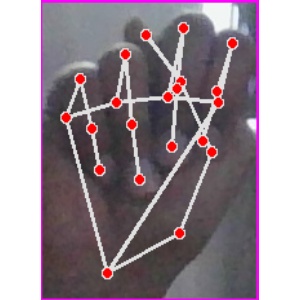
अक्षर: न